General Dynamics F-16 Fighting Falcon variants

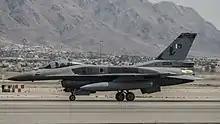
Pakistan Air Force F-16C Block 52+ of the No. 5 Squadron with Conformal fuel tanks.

This was an export model and never entered service with the US Air Force; all aircraft were shipped to various countries for delivery upon completion. This variant's main differences are the addition of support for conformal fuel tanks (CFTs), a dorsal spine compartment, the APG-68(V9) radar, an On-Board Oxygen Generation System (OBOGS), and a JHMCS helmet. Also, the engine difference is the same as the 50/52. Block 50 using F110-GE-129, while Block 52 uses F100-PW-229.